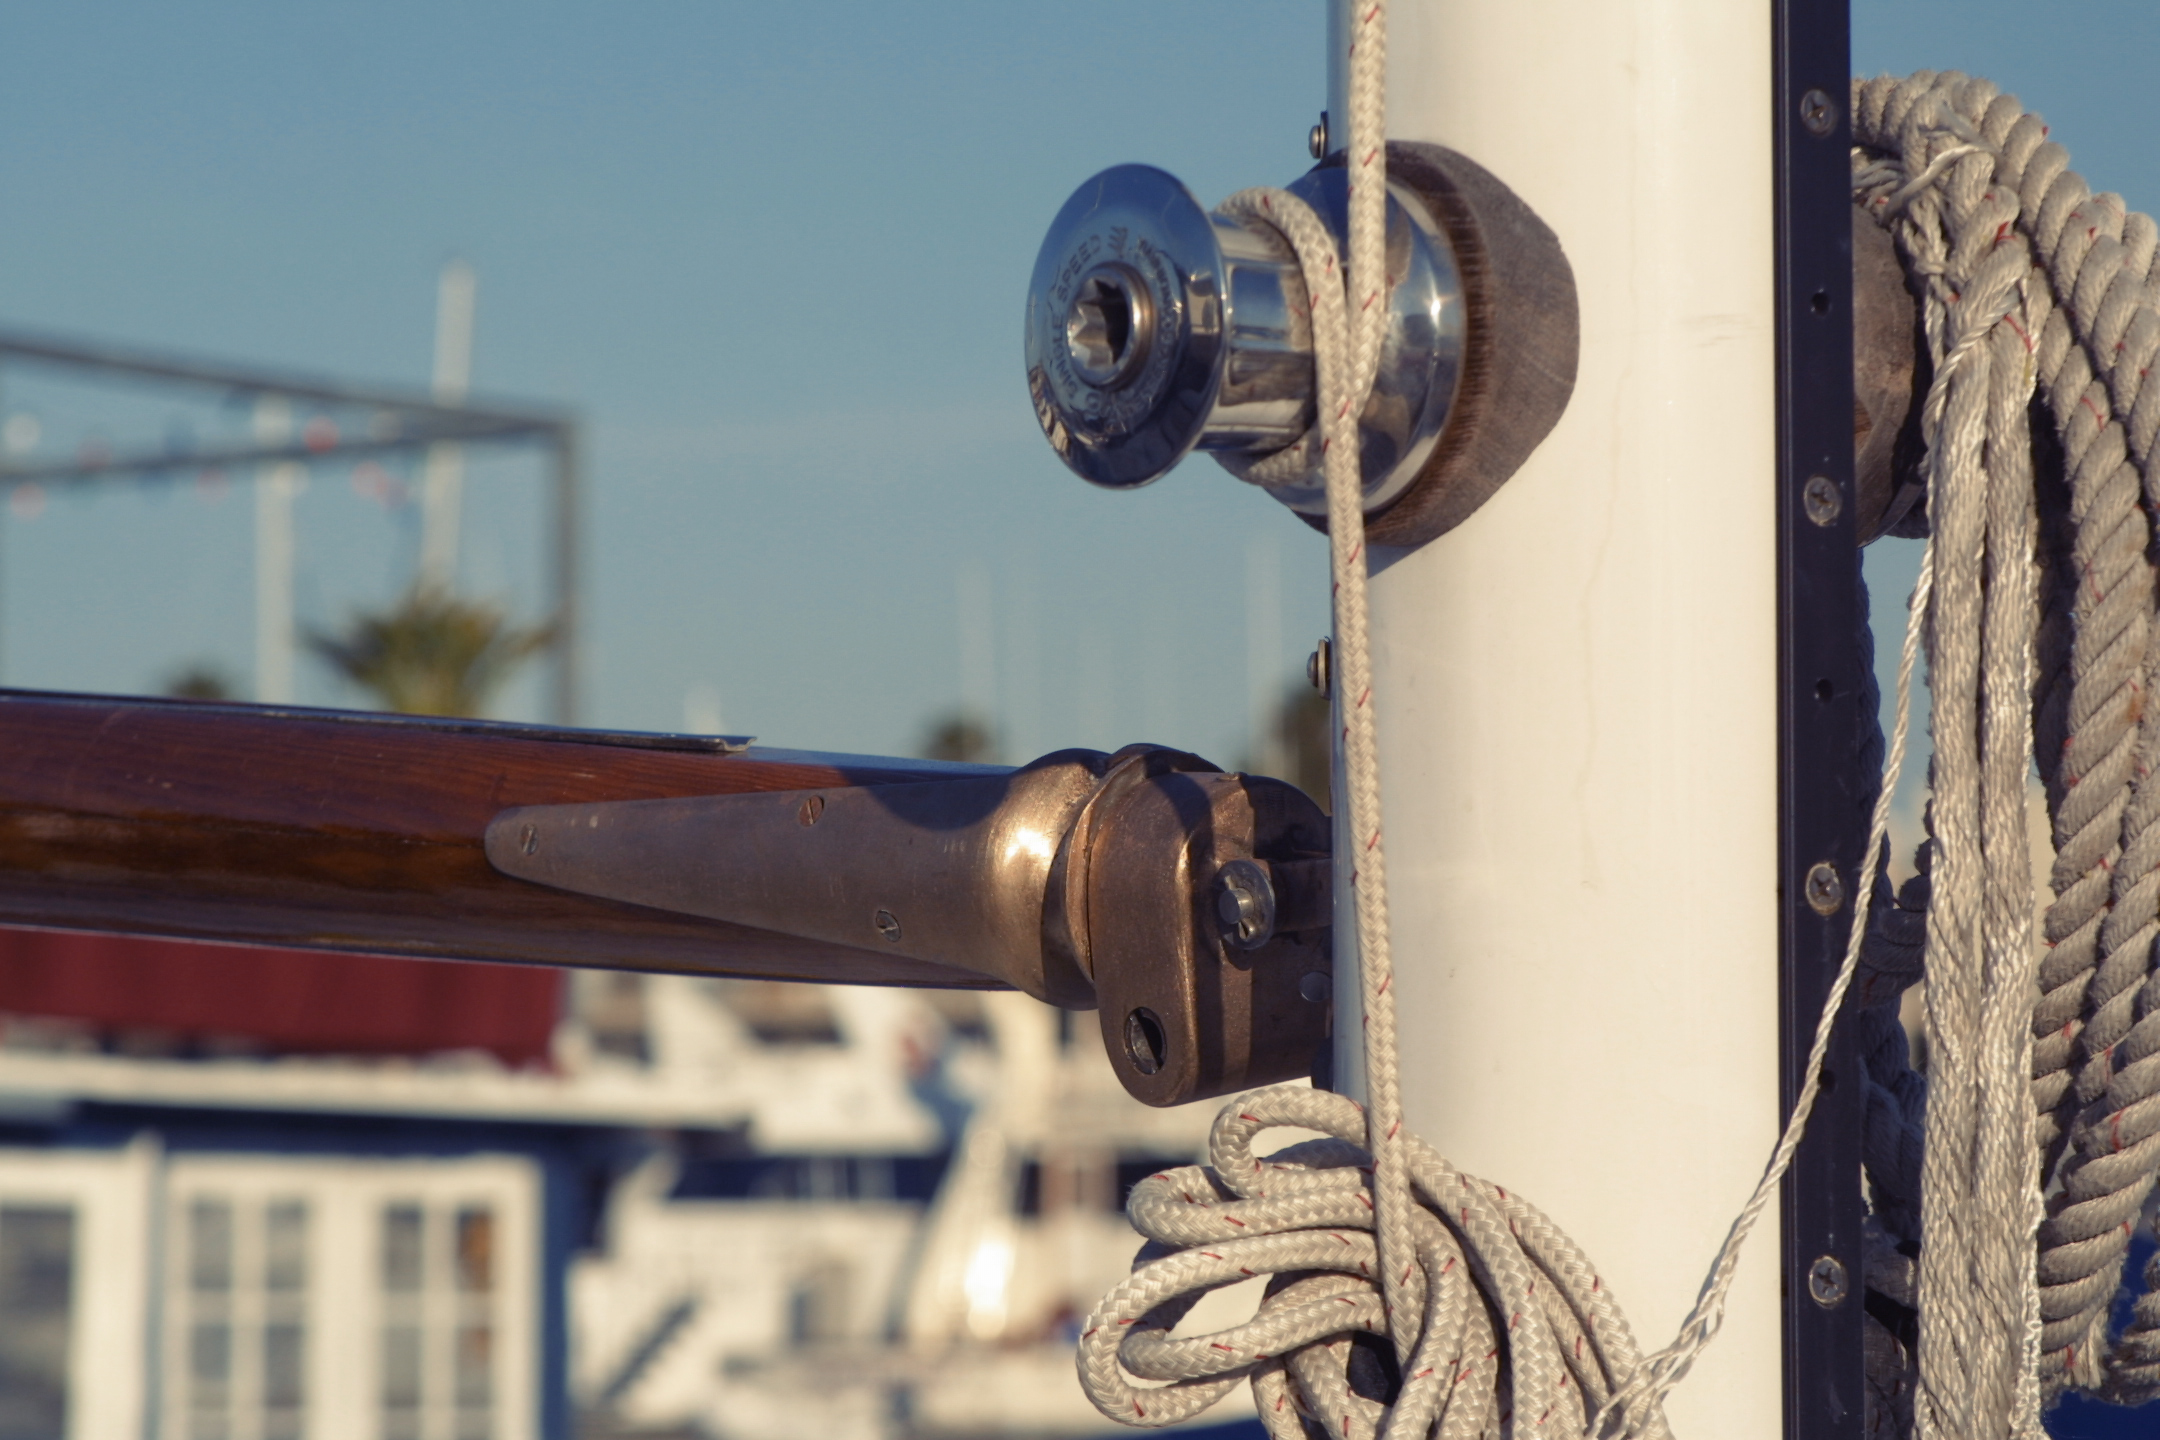
boat, vehicle, color, blue, sailboat, sail